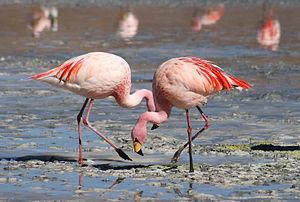
La province de Córdoba est une province de l'Argentine. Située dans le centre-nord du pays, elle est parfois appelée le « Cœur de l'Argentine ». Sa capitale est Córdoba, la deuxième plus grande ville du pays. La province a une superficie de 165 321 km² et une population de 3 567 654 habitants en 2015, ce qui en fait la deuxième province la plus peuplée du pays, après celle de Buenos Aires.
La réserve nationale de faune andine Eduardo Avaroa en Bolivie est une vaste zone de protection de la nature de 7 000 km², située dans le département de Potosí, aux